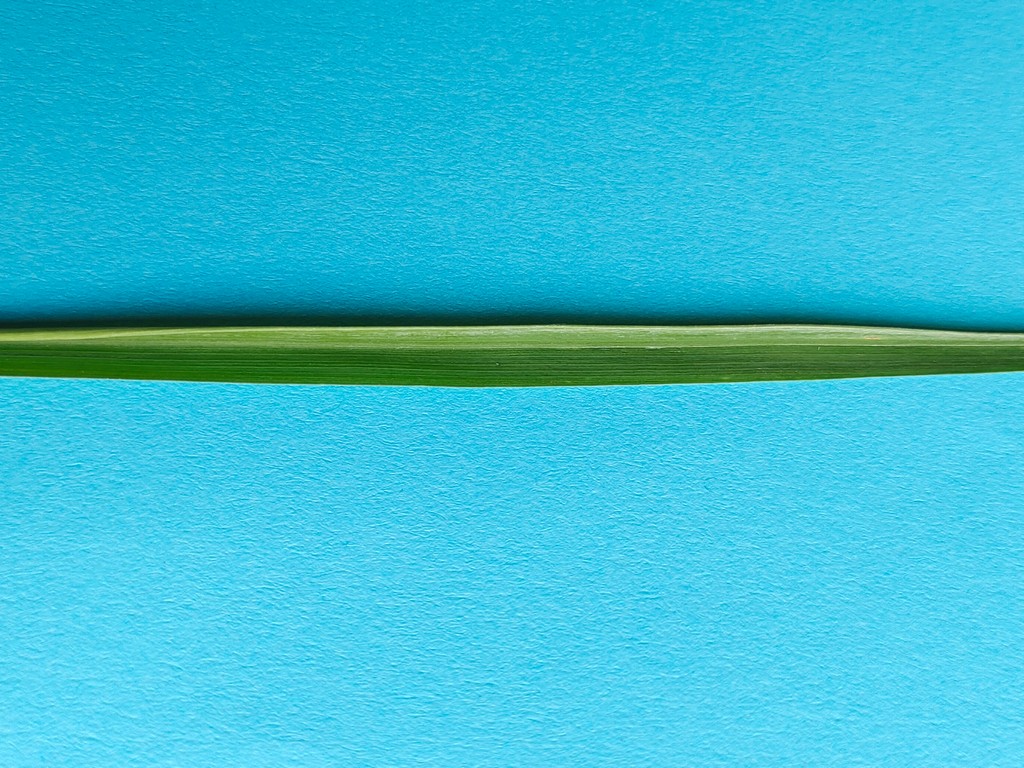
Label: Healthy